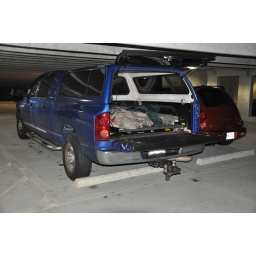
I think the kitchen sink is in there somewhere...